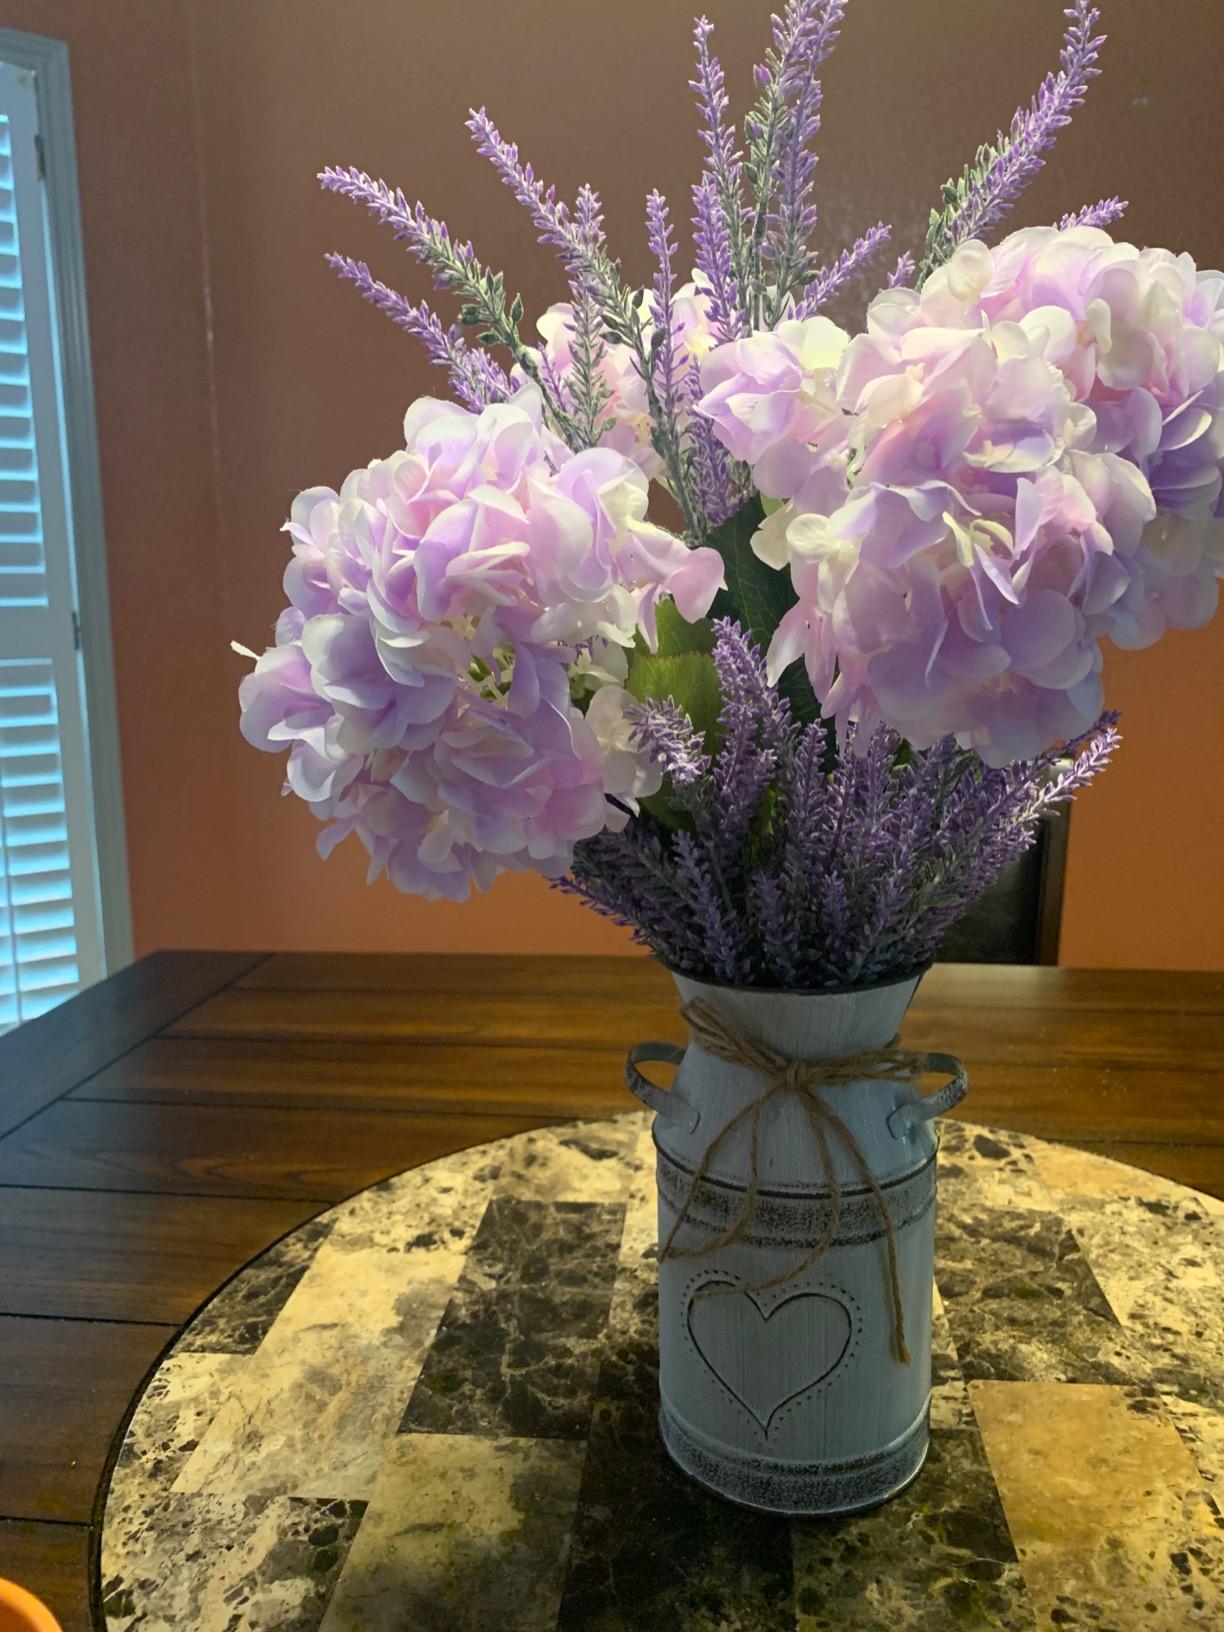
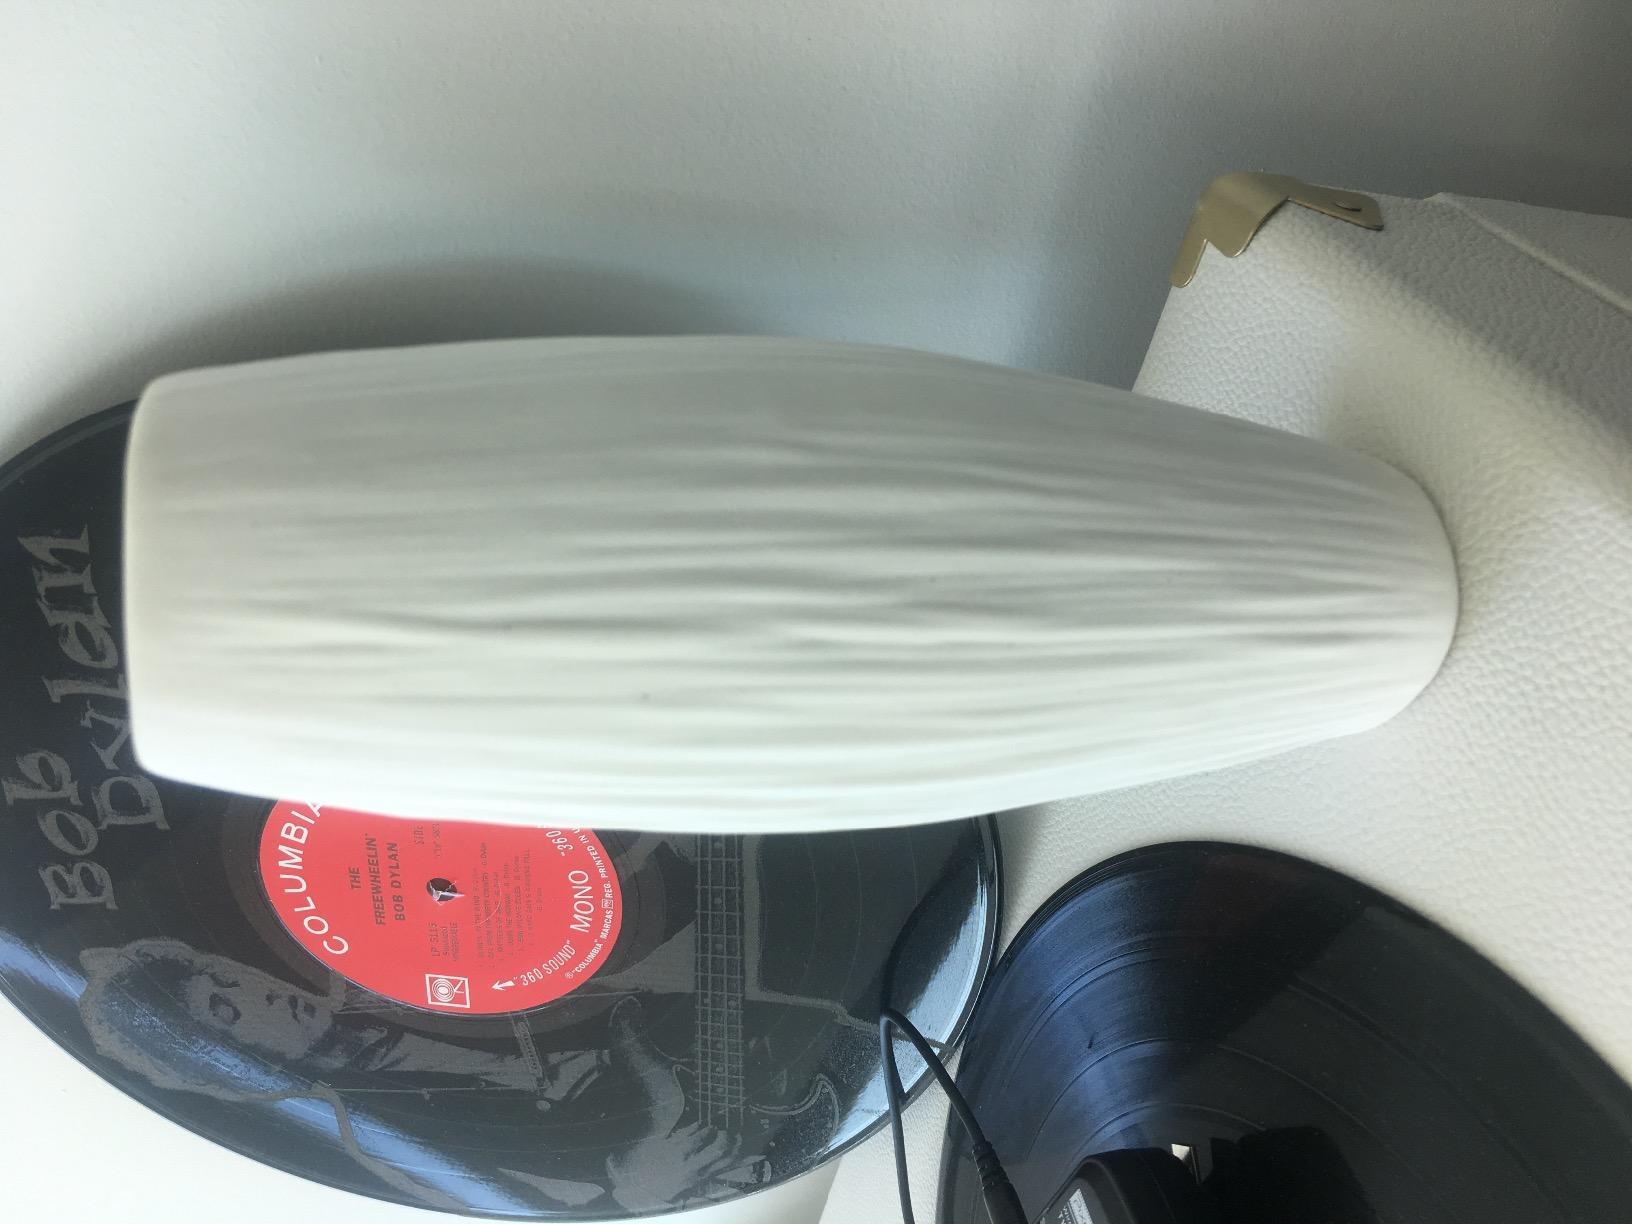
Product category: vase
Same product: no